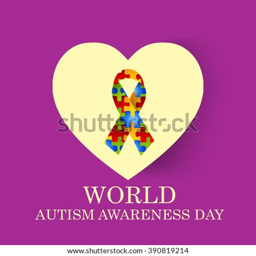
vector illustration of a background for holiday with ribbon .